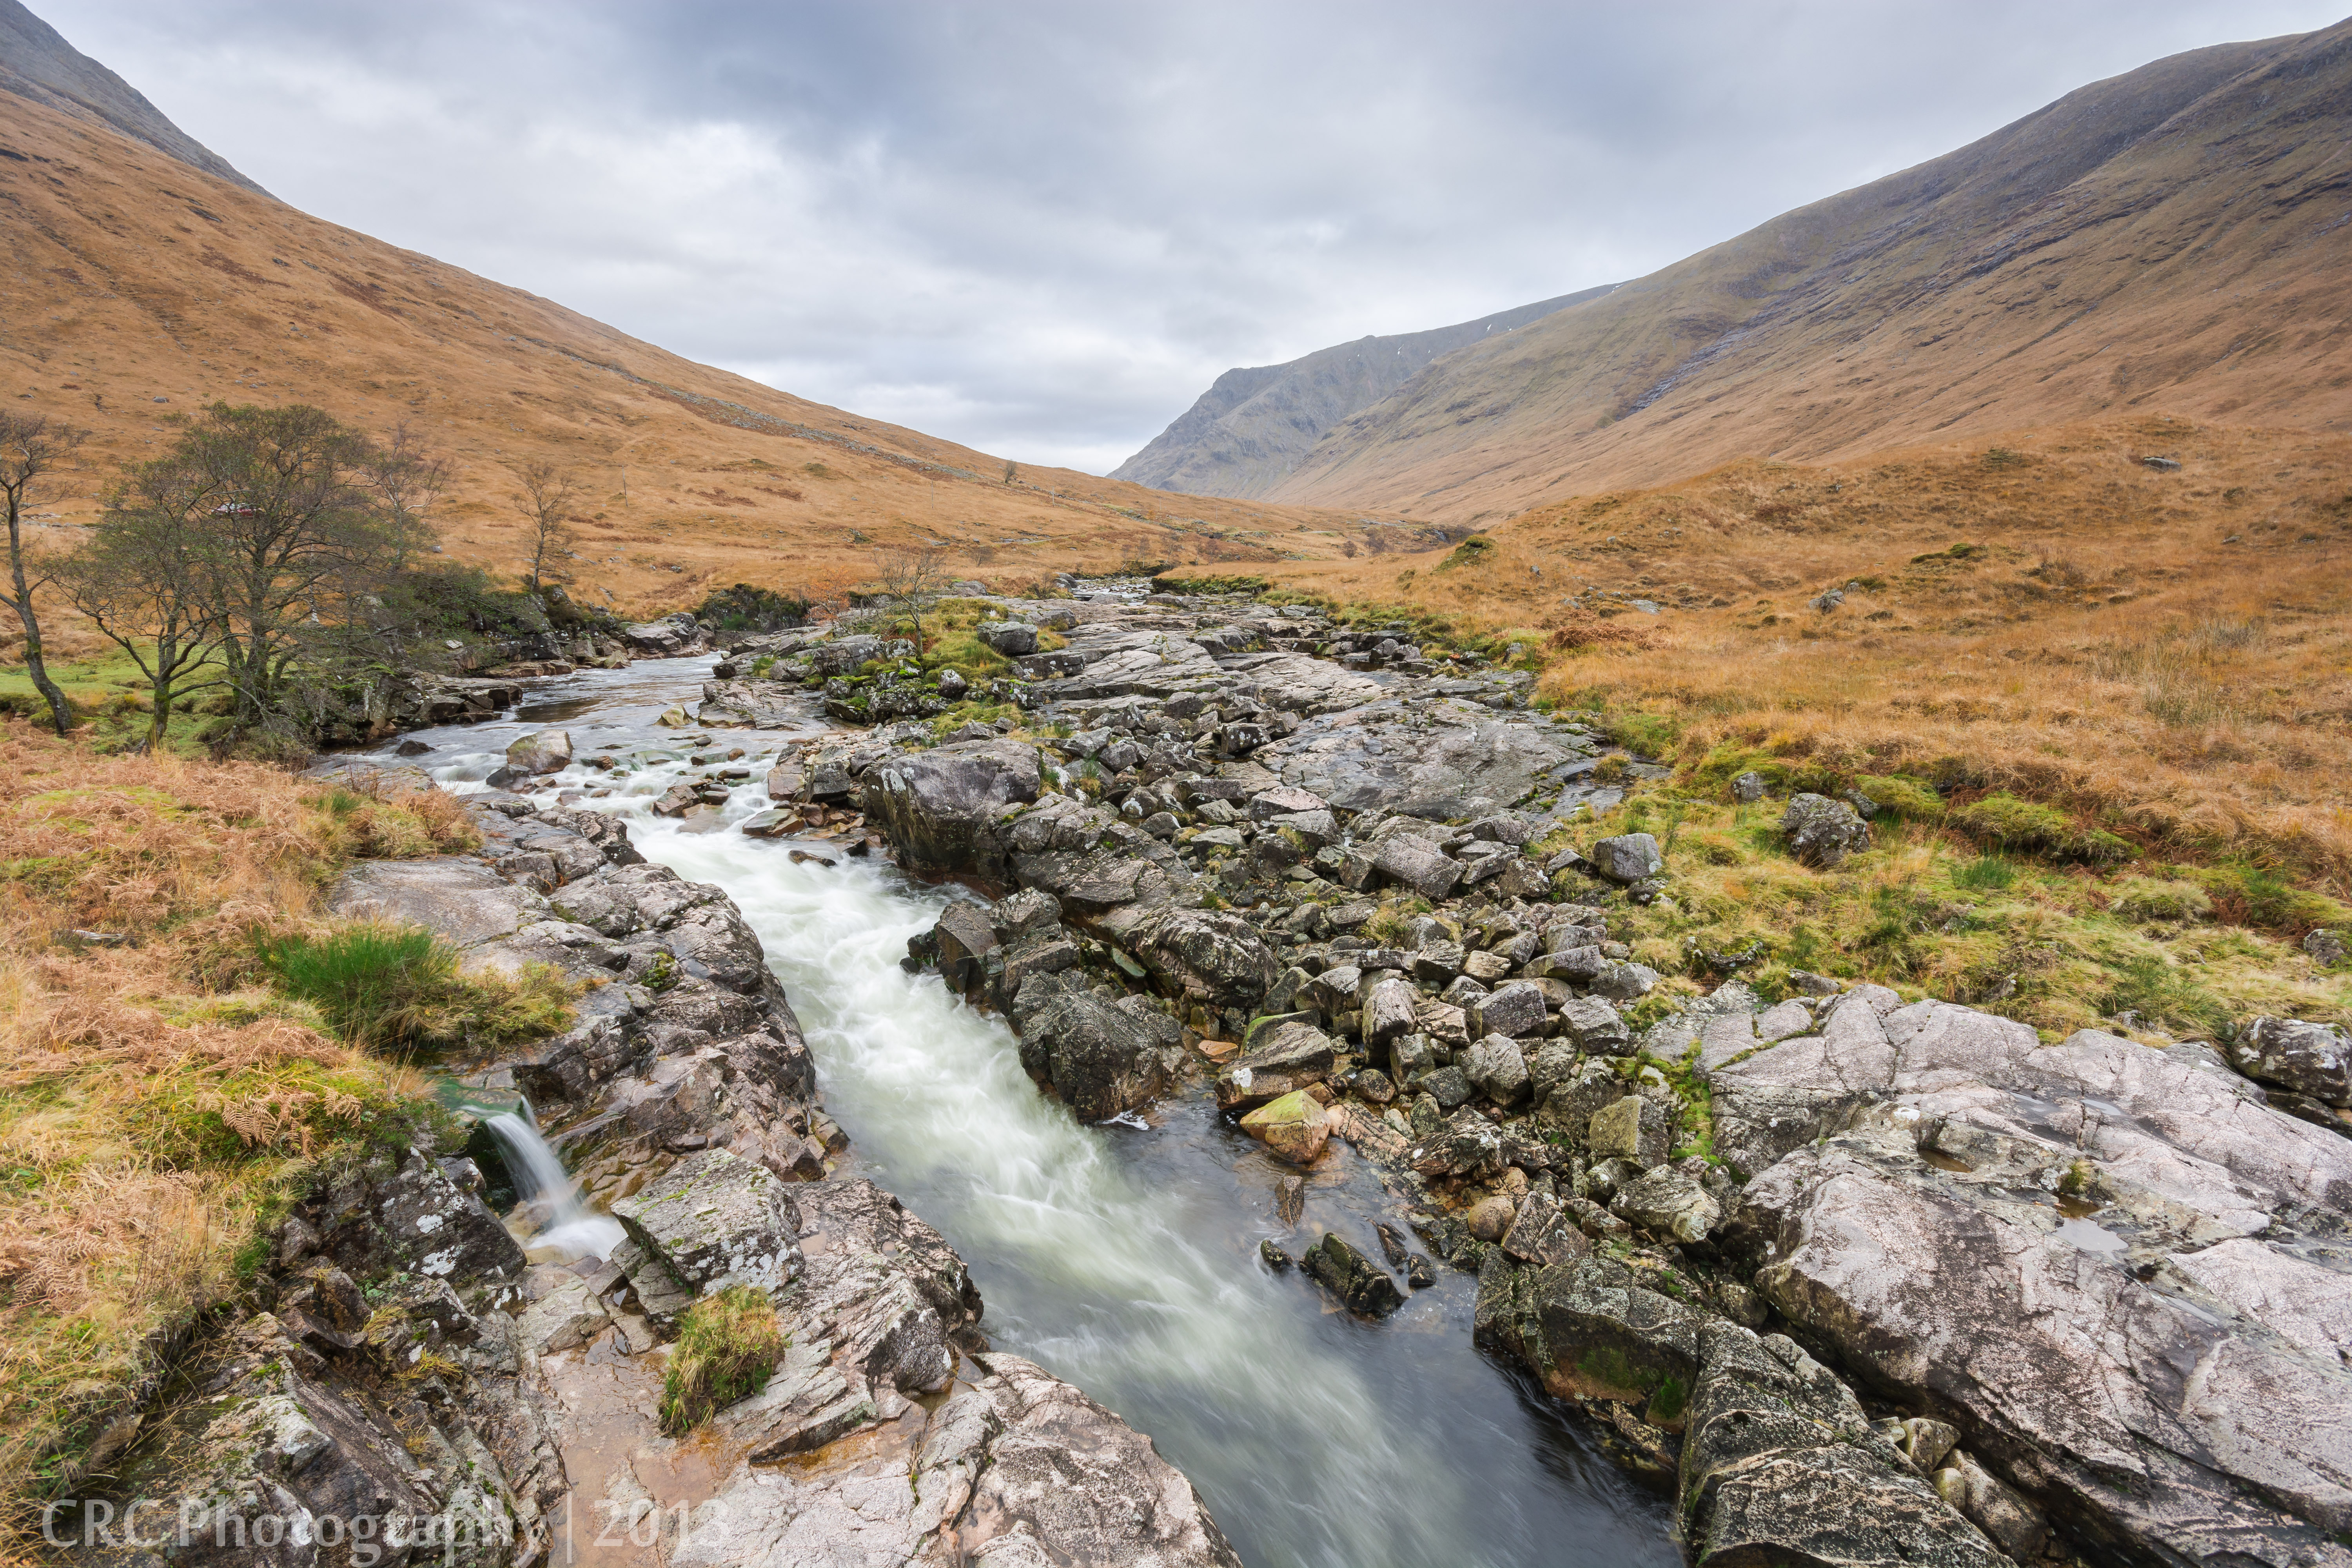
landscape, water, nature, wilderness, walking, mountain, sky, hiking, trail, lake, adventure, river, valley, mountain range, stream, rapid, national park, ridge, body of water, geology, mountains, plateau, scotland, fell, loch, highlands, wadi, landform, mountain pass, geographical feature, mountainous landforms